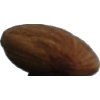
Label: almonds